Craik Sustainable Living Project

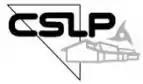
CSLP logo

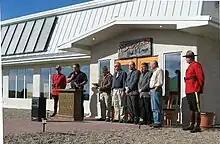
Craik Eco-Centre entrance during the Grand Opening ceremony

The Craik Sustainable Living Project (CSLP) is a nonprofit organization for sustainable development that aims to advance the local use of more ecologically sound technologies and ways of living in rural Saskatchewan, Canada. The four key components of the project are the eco-centre, outreach and education programs, community action, and the ecovillage.